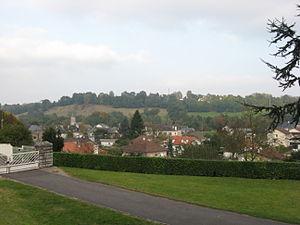
Vue du village de Bidos (Pyrénées Atlantiques) Pyrénées).
Bidos est une commune française, située dans le département des Pyrénées-Atlantiques en région Nouvelle-Aquitaine.